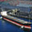
Label: ship